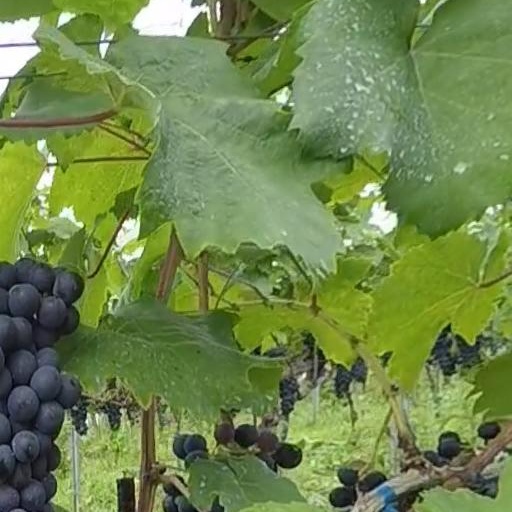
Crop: grape